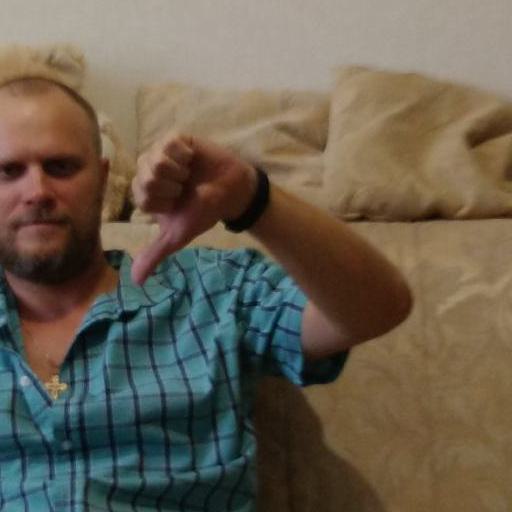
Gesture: dislike